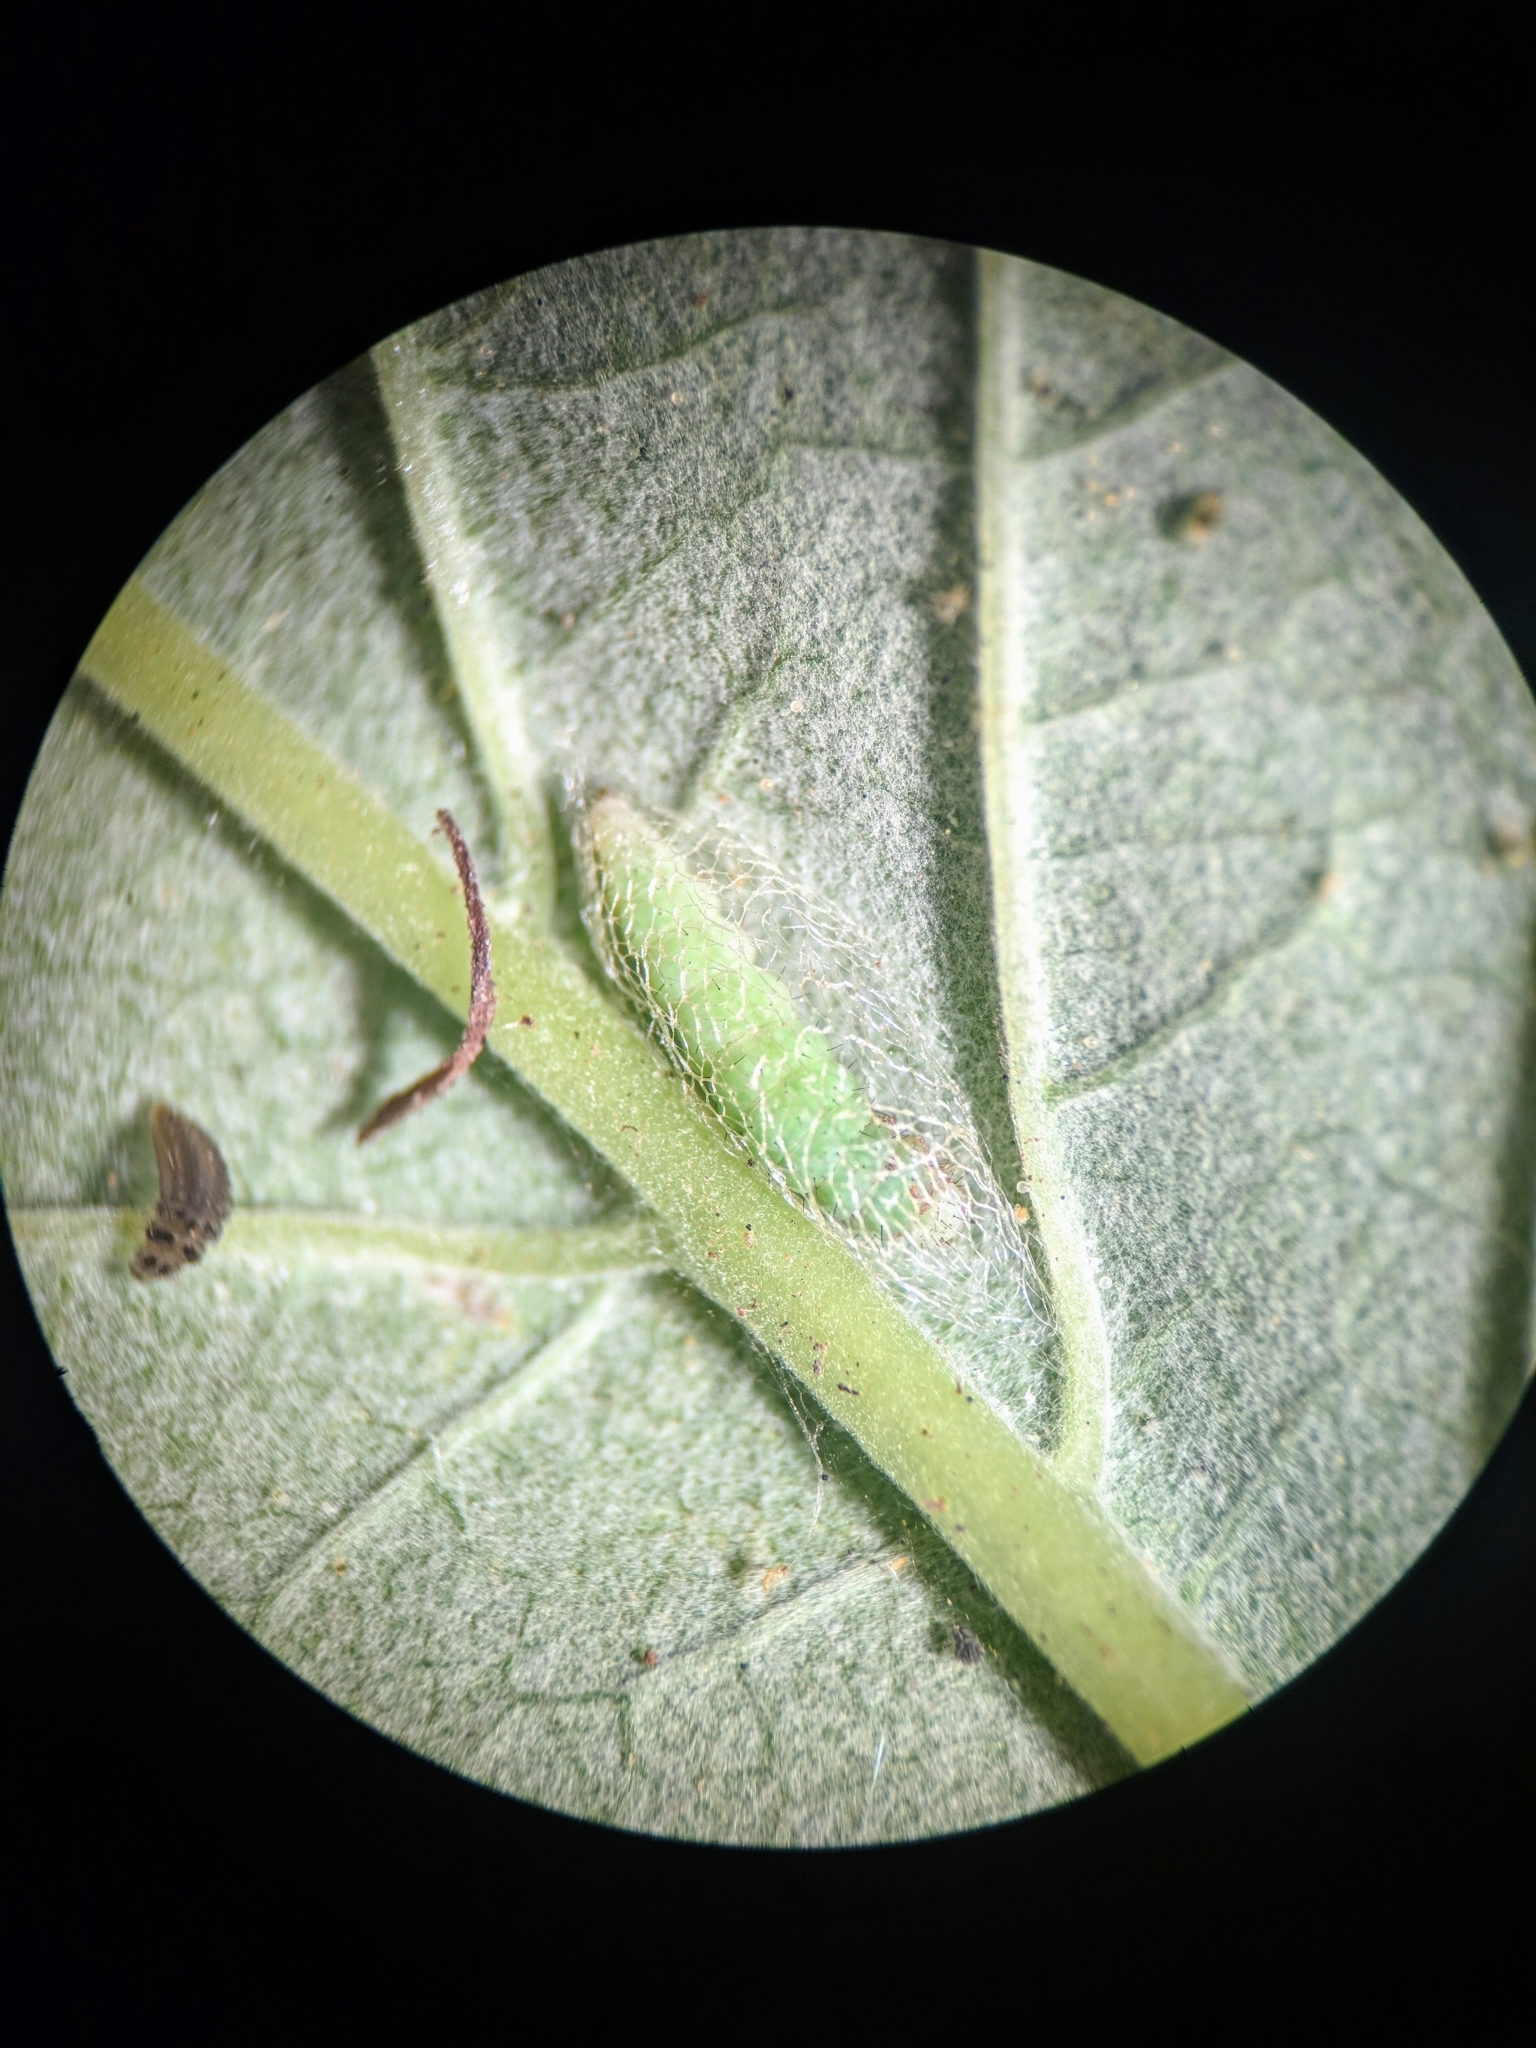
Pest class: diamondback_moth